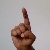
The image shows a hand gesture representing the letter 'D' in Indian Sign Language.